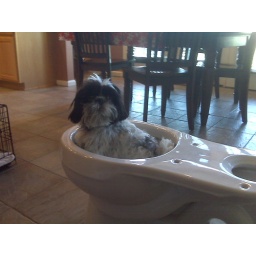
Potty training the dog in the kitchen